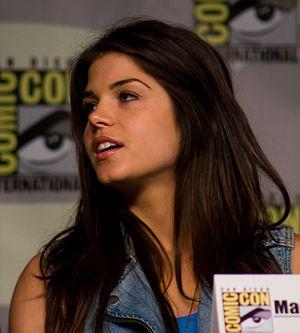
Marie Avgeropoulos, née le 17 juin 1986 à Thunder Bay, est une actrice et mannequin canadienne.